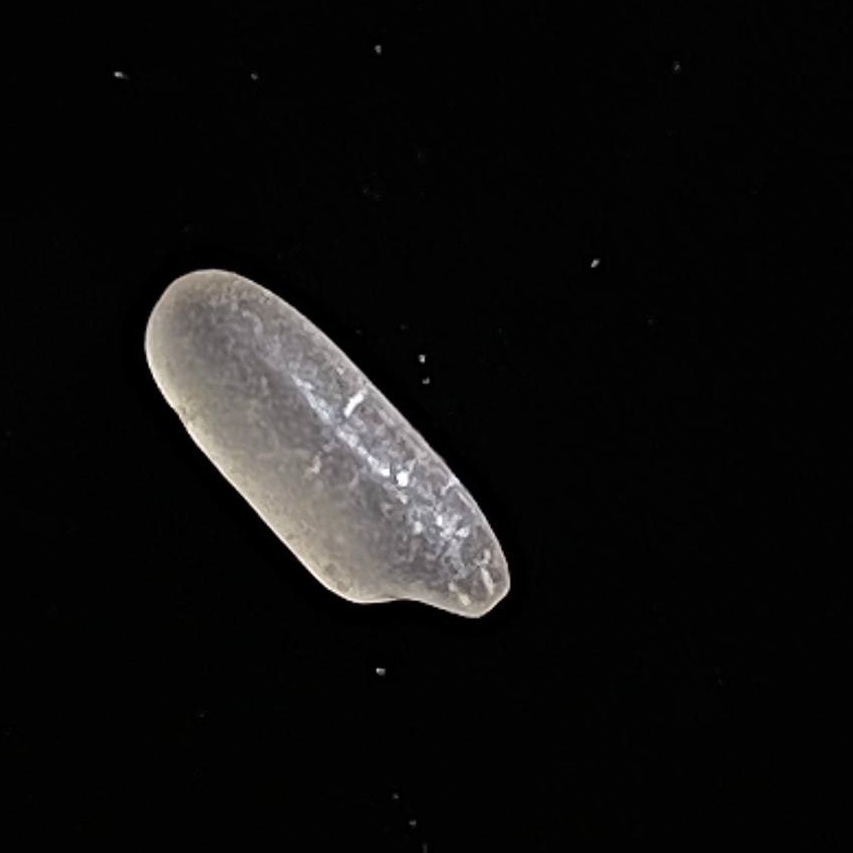
Rice variety: BR28